Refshaleøen, Copenhagen

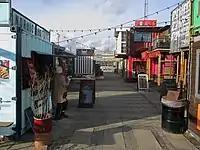
Reffen street food market.

Since the shipyard's bankruptcy in 1996, the area has undergone significant changes. The abandoned buildings are now home to a mixture of creative entrepreneurs, small craft, flea markets, storage facilities and cultural and recreational uses.